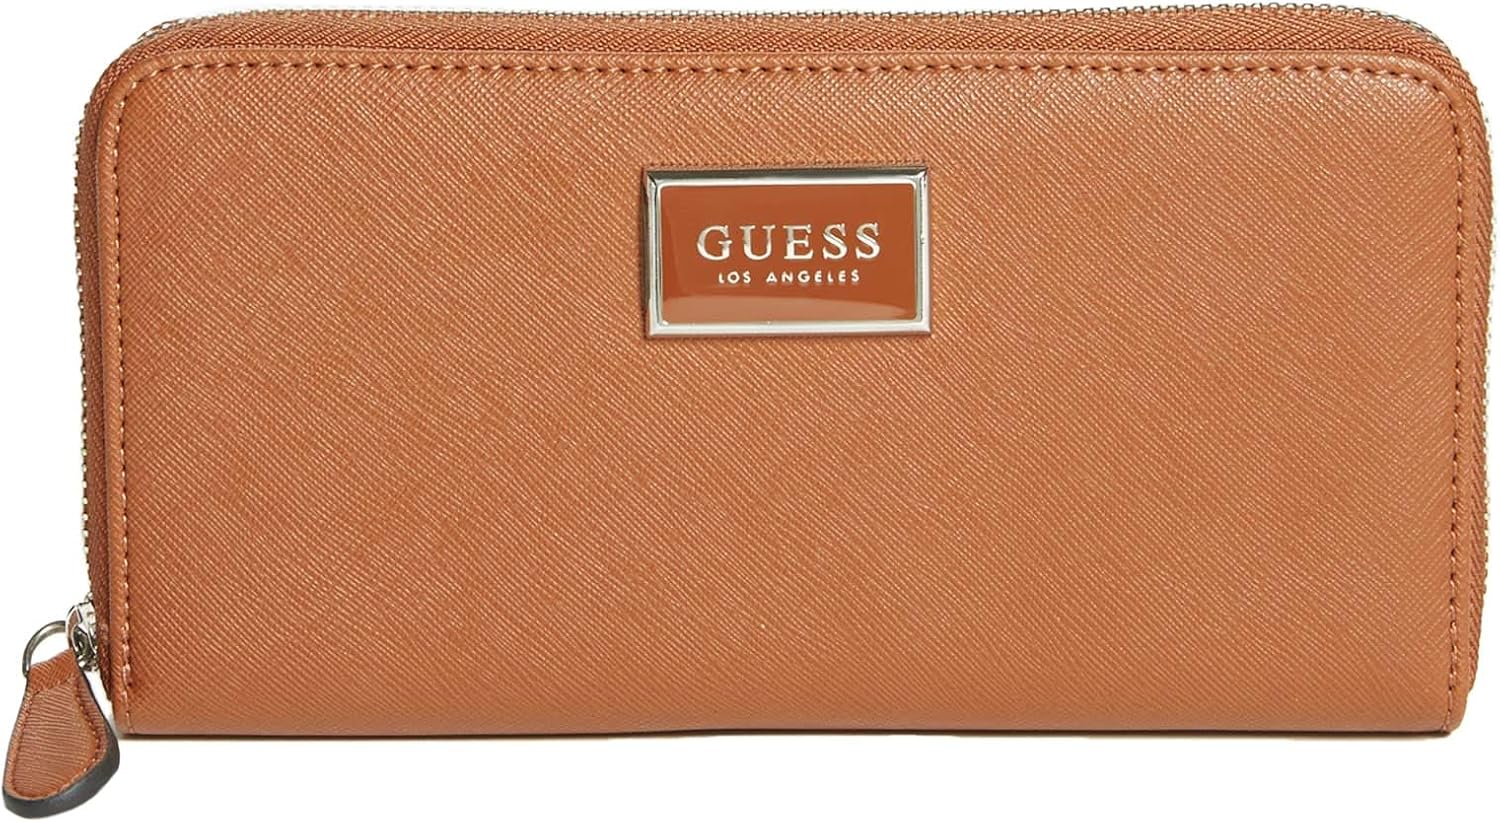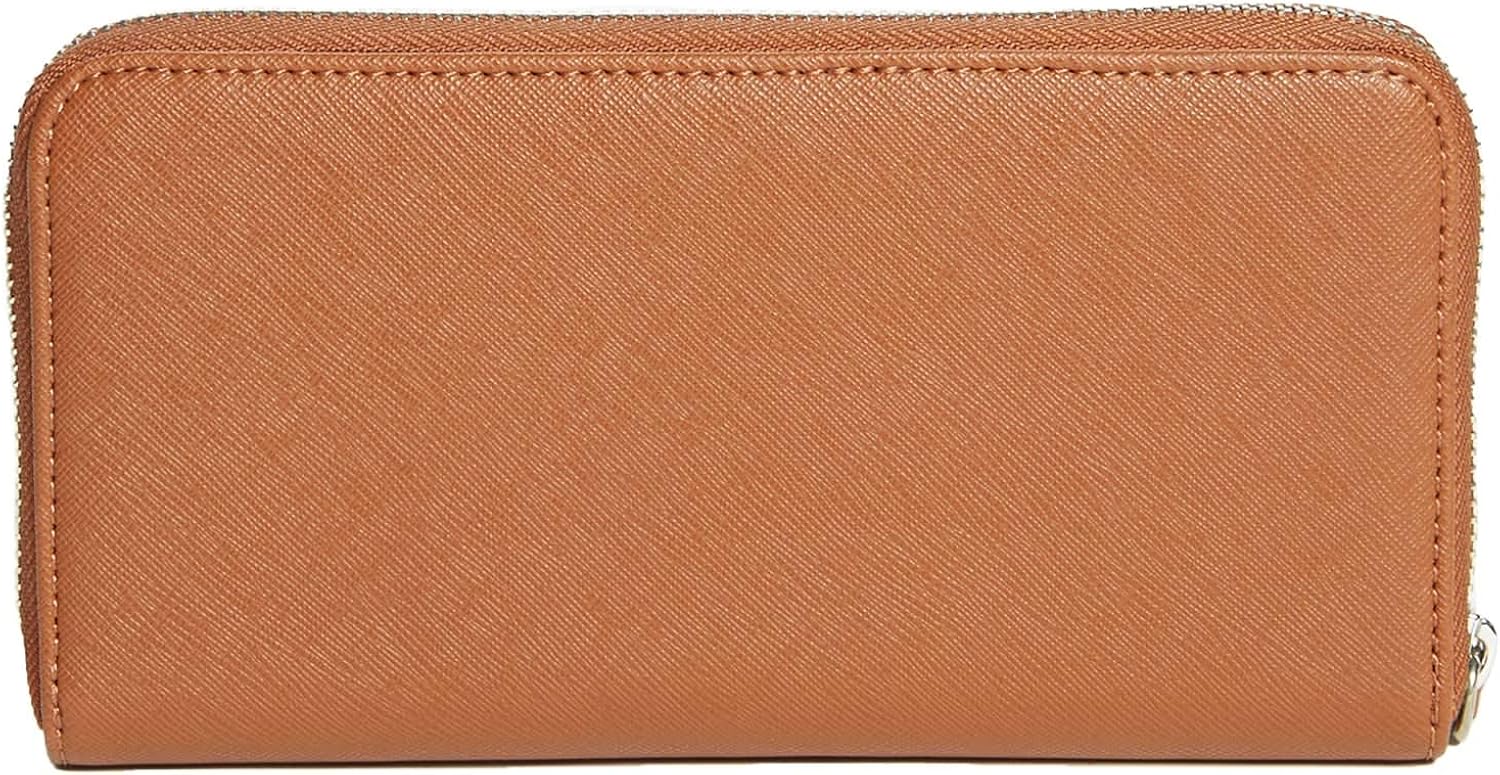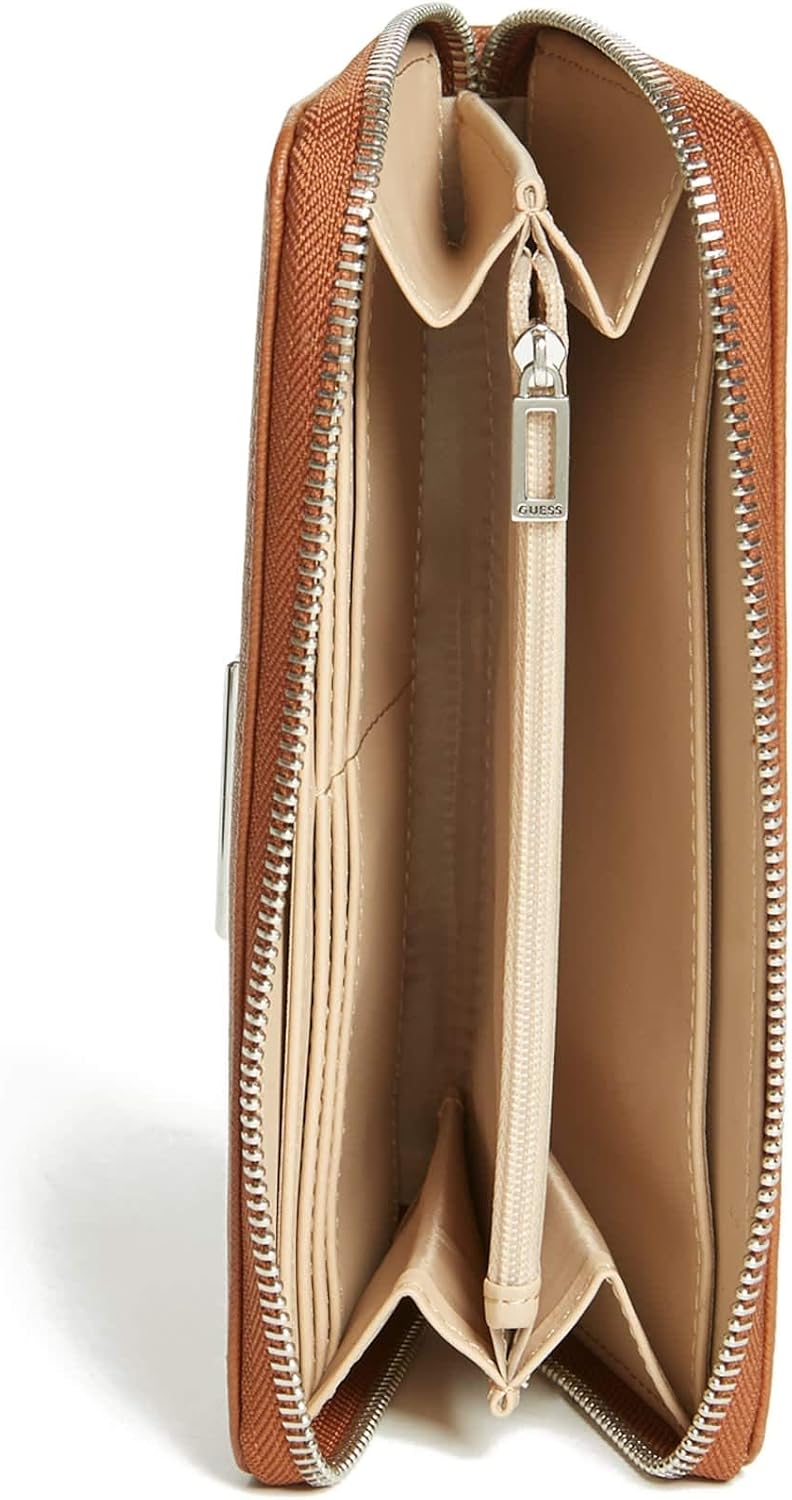
GUESS Abree Logo Saffiano Medium Zip-Around Wallet
Category: AMAZON FASHION
Take this with you everywhere, this medium zip-around wallet features saffiano faux leather, a logo enamel and an ultra-organized interior.
Features: Faux Leather lining | Zipper closure | Dry Cloth Clean | 6 card slots | 2 bill pockets | 1 zipped pocket | 7.5"W x 4"H x 1"D